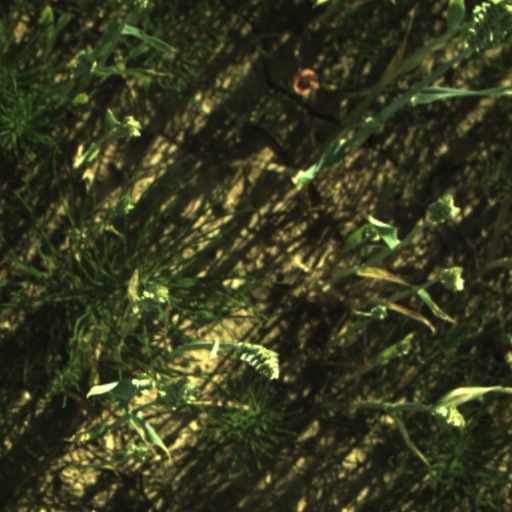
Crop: wheat